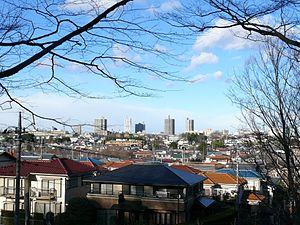
Vue sur le centre-ville de Tokorozawa depuis Hachikokuyama (Saitama, Japon). 日本語: 所沢市
Tokorozawa est une ville située dans la préfecture de Saitama, au Japon.